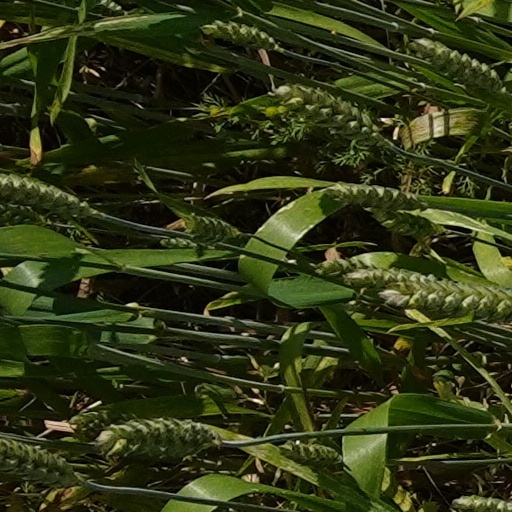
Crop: wheat